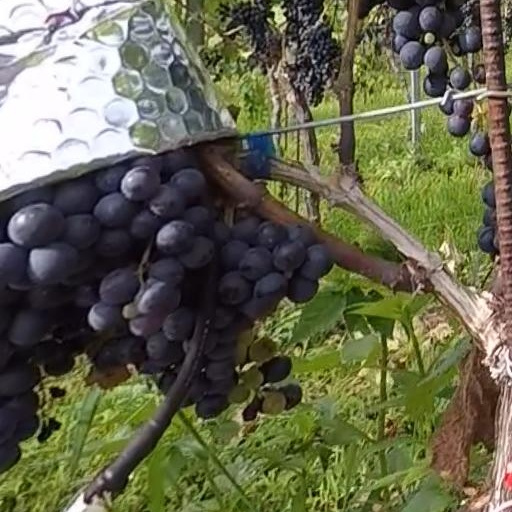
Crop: grape